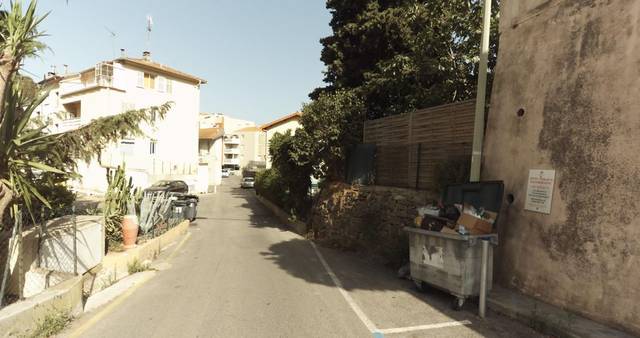
Region: France
Coordinates: 43.774, 7.488